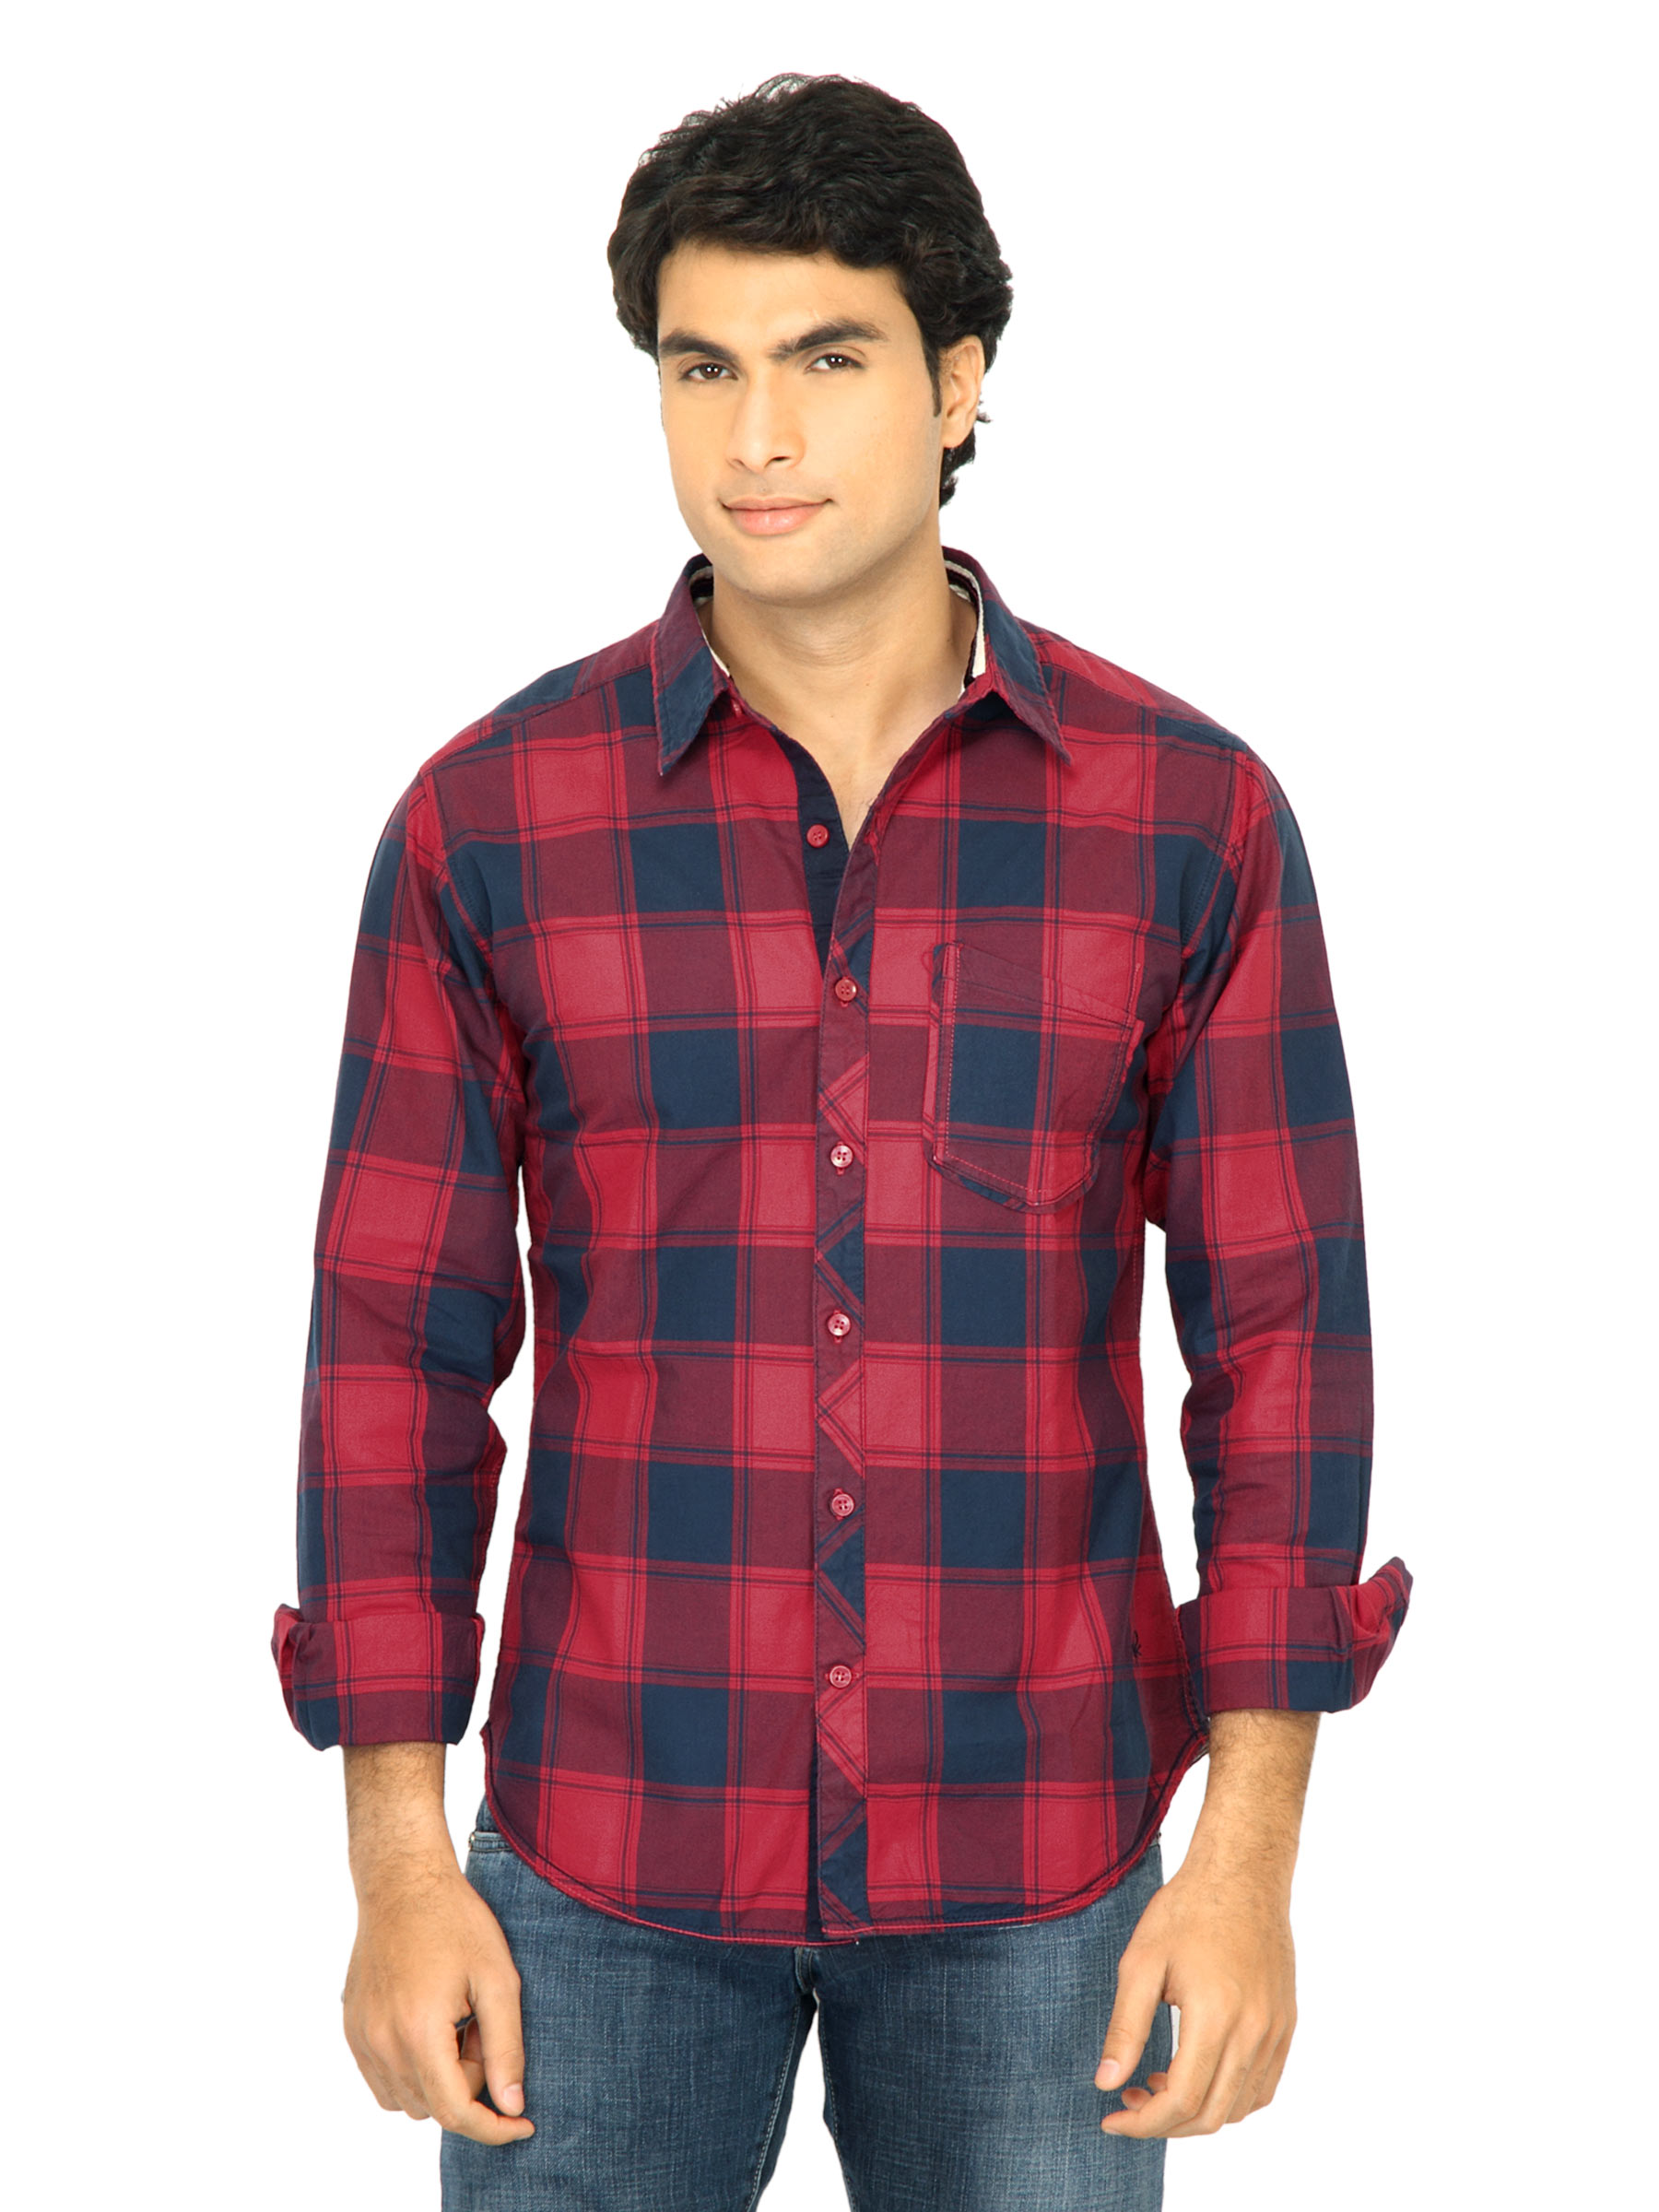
United Colors of Benetton Men Check Red Shirt
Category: Apparel / Topwear / Shirts
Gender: Men
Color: Red
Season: Fall 2011
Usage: Casual